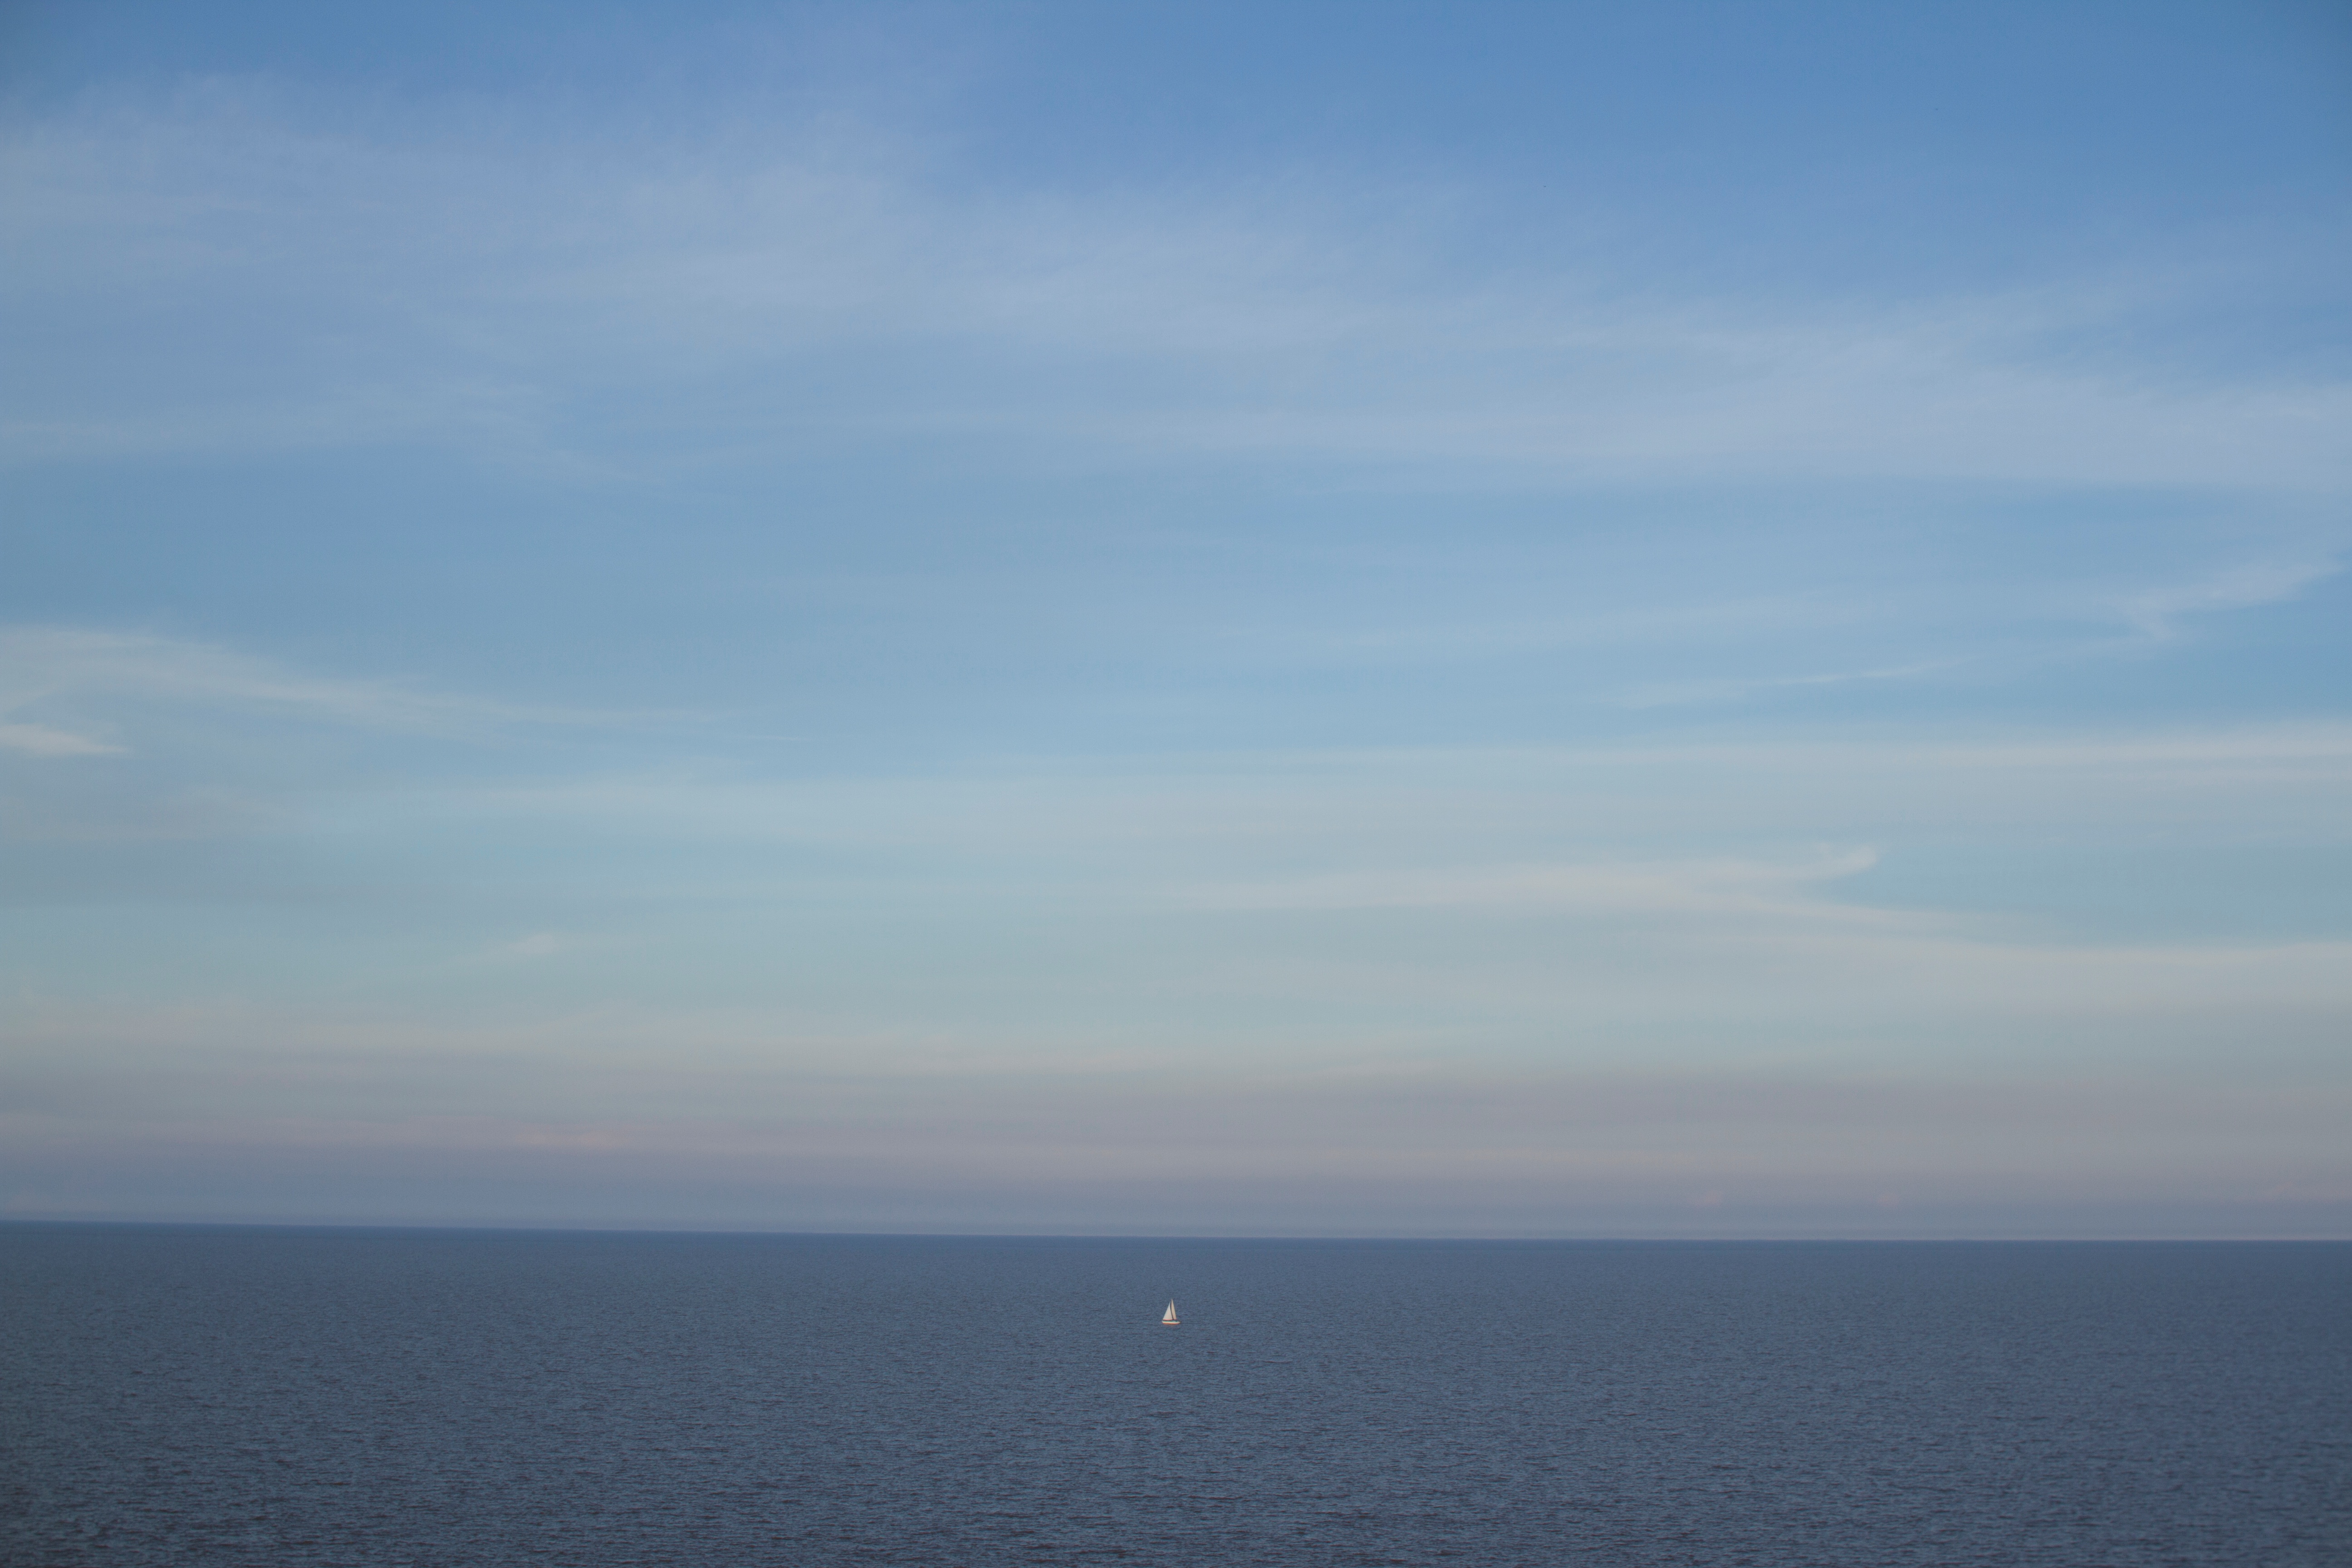
beach, sea, coast, ocean, horizon, cloud, sky, dawn, dusk, vehicle, bay, body of water, cape, atmosphere of earth